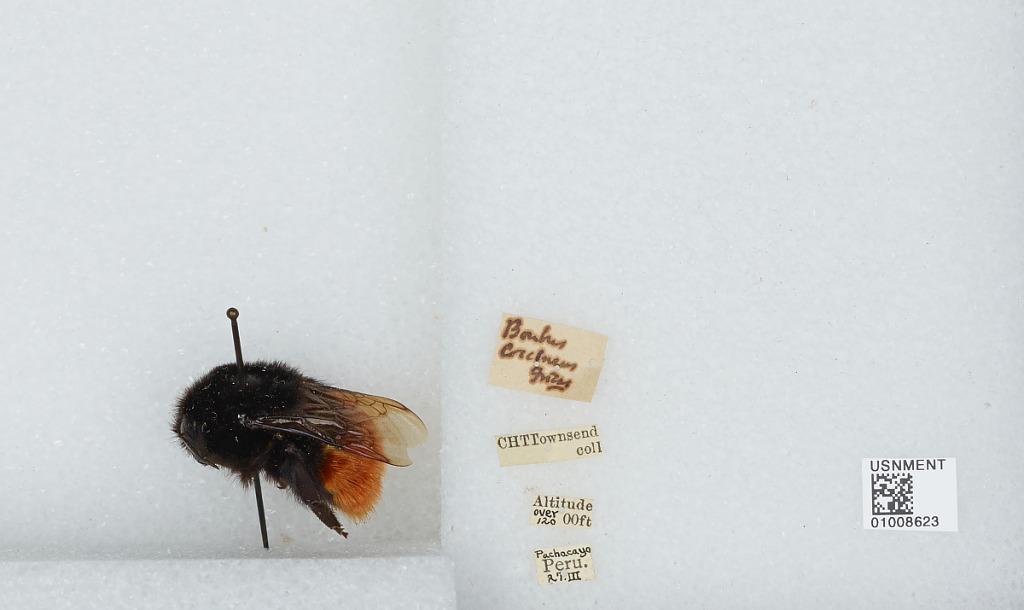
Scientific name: Bombus (Coccineobombus) coccineus Friese
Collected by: C. Townsend
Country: Peru
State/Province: Junin
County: Jauja
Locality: Pachacayo
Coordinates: -11.77, -75.73